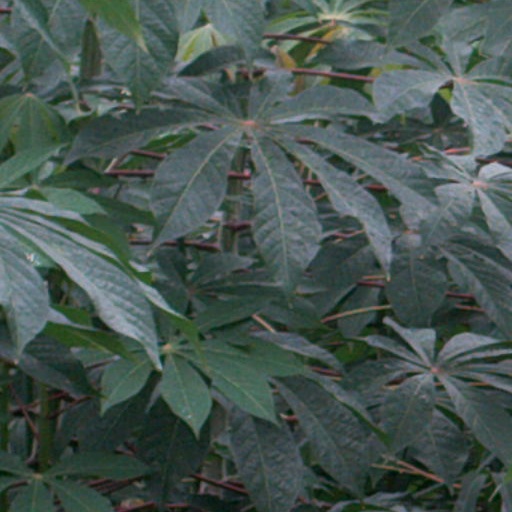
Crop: cassava